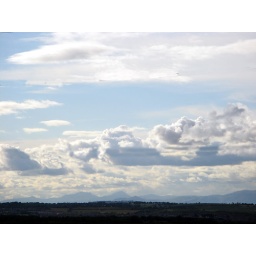
View from our bedroom window across to Ben Vorlich the 1st munro (over 3000ft/914m) in the highlands.